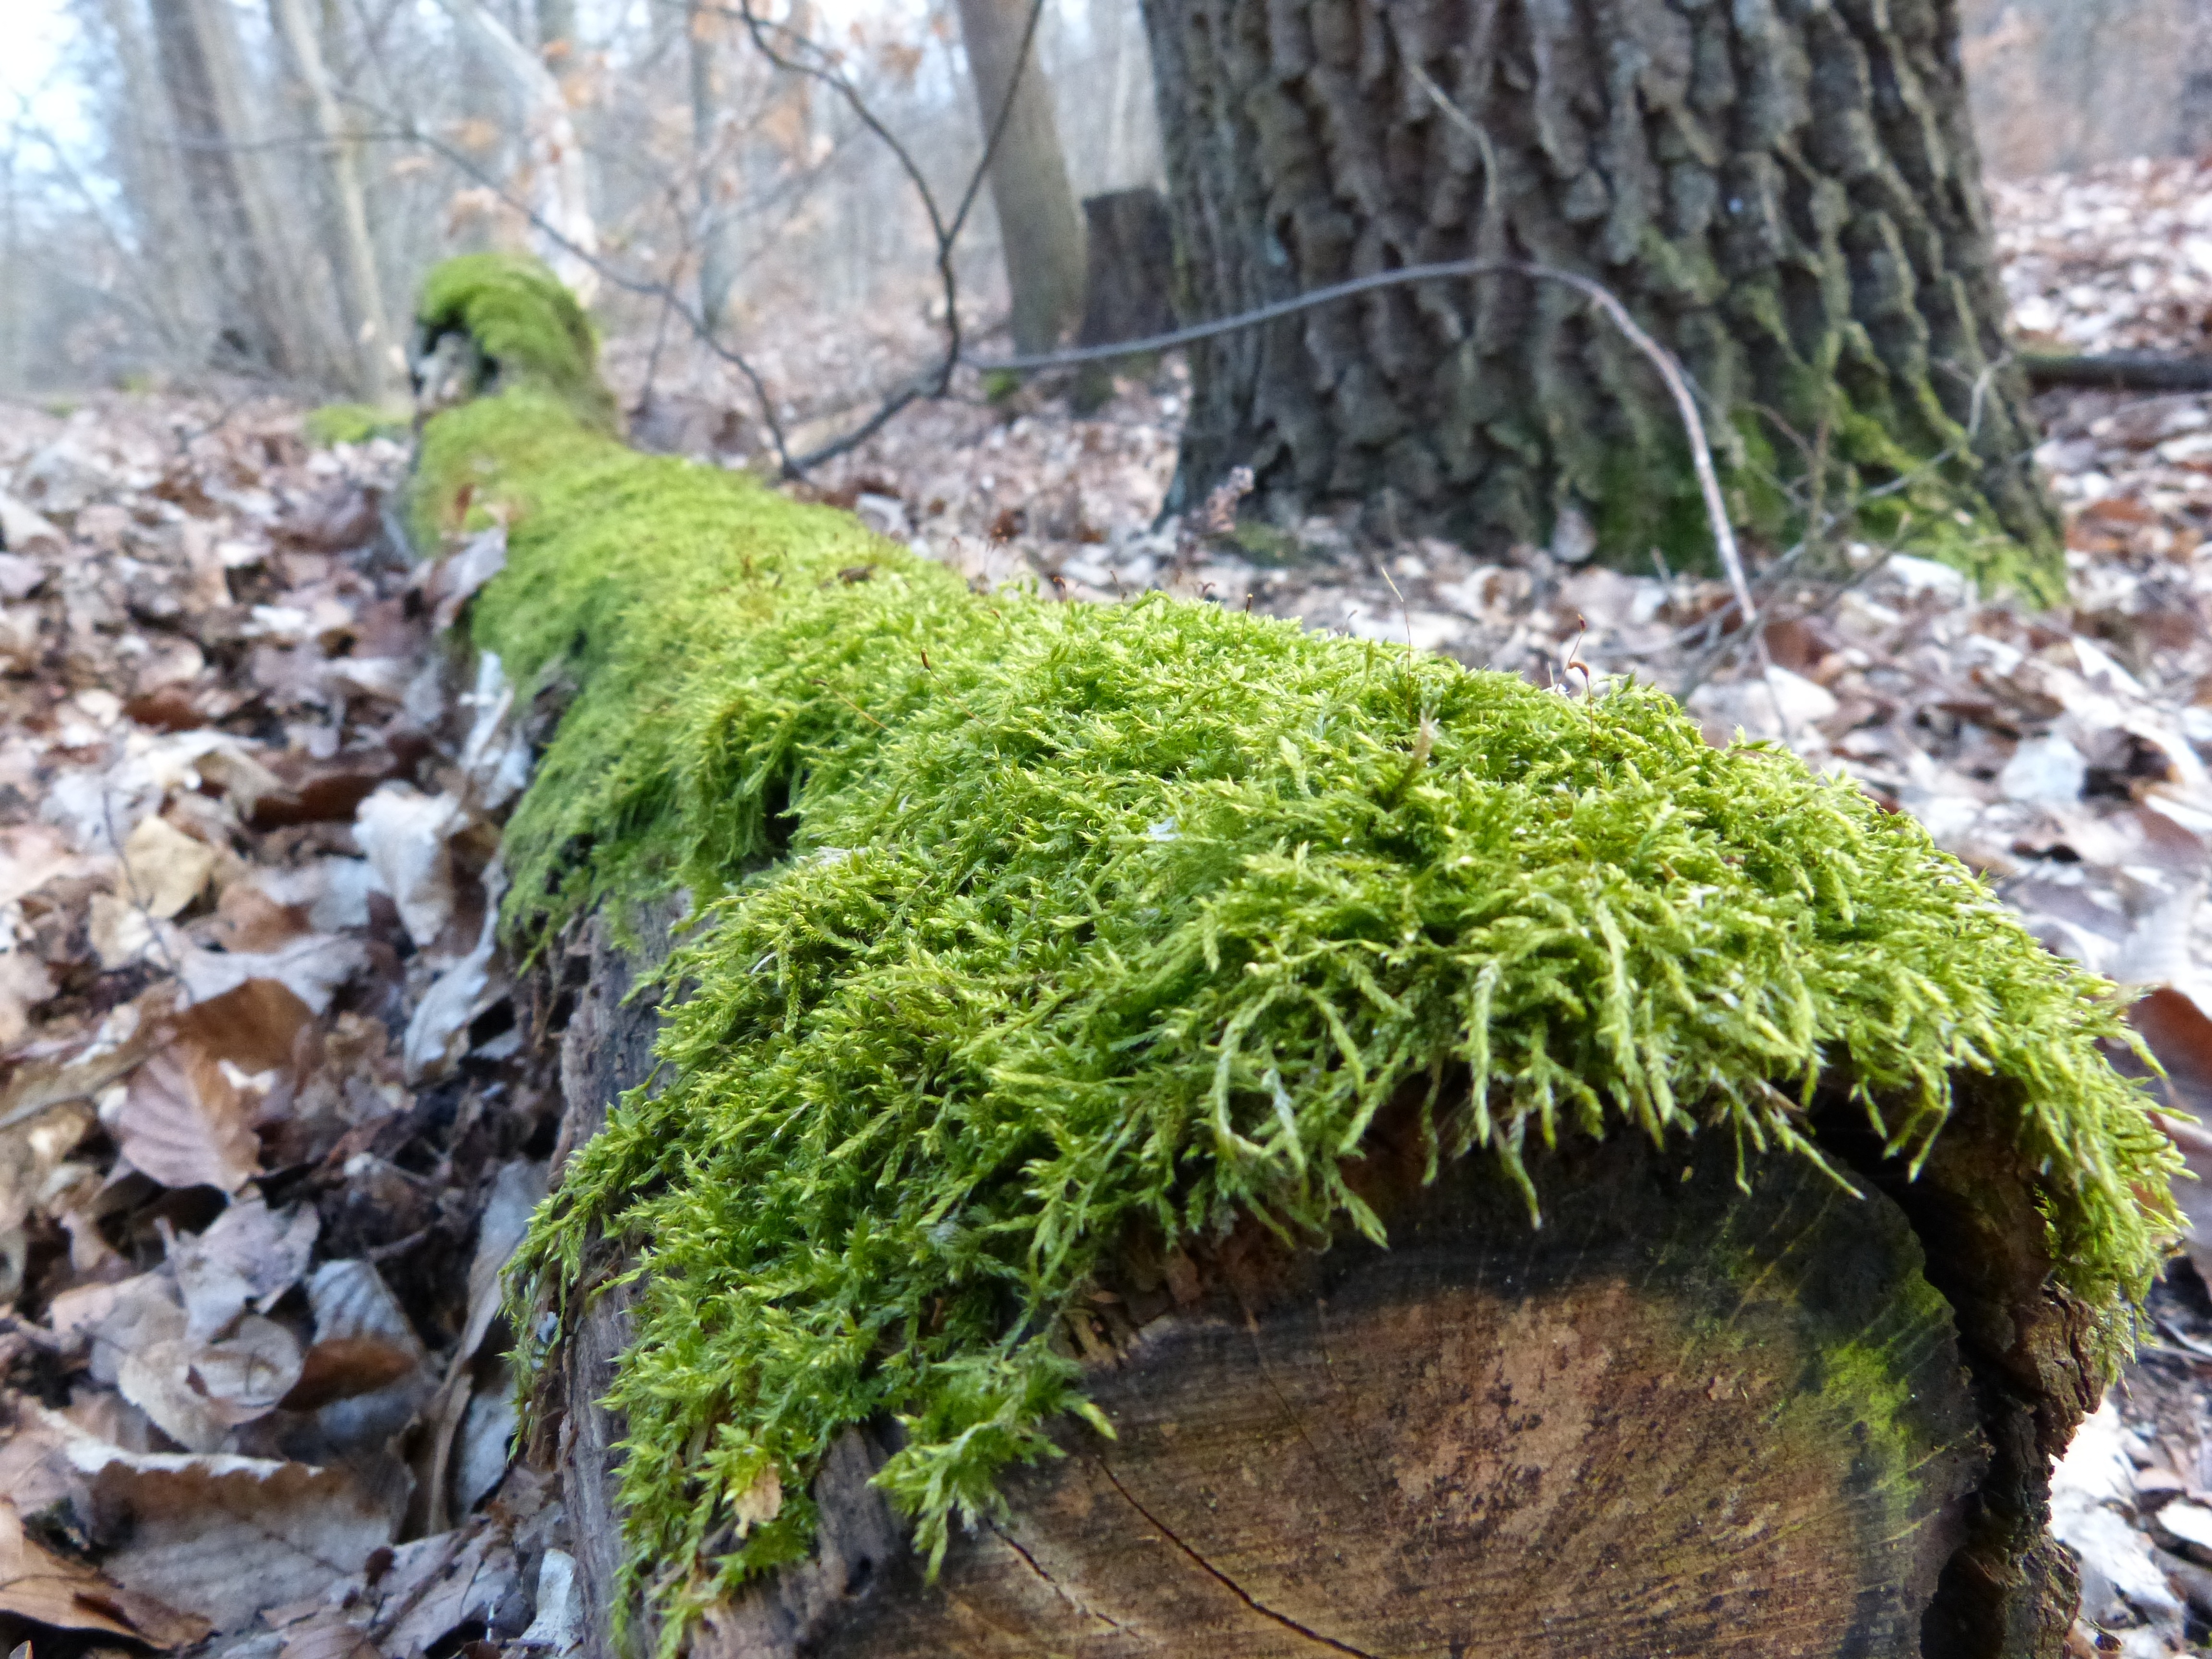
tree, nature, forest, branch, plant, trunk, moss, log, green, fern, conifer, spruce, shrub, woodland, larch, bemoost, nature recording, woody plant, land plant, ferns and horsetails, non vascular land plant